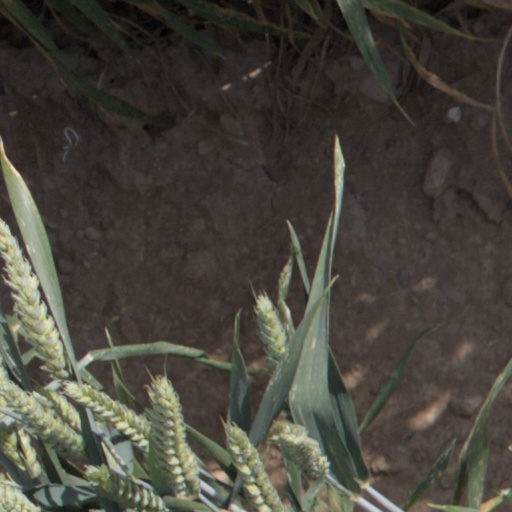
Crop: wheat